FlyLAL-Lithuanian Airlines

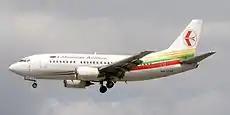
A Boeing 737-500 from Lithuanian Airlines approaching Frankfurt Airport

The airline was established as government-owned Lietuvos Avialinijos (Lithuanian Airlines) on 20 September 1991, shortly after Lithuania's independence from the Soviet Union. Initially, it operated using aircraft of the Aeroflot fleet located in Vilnius (twelve Yakovlev Yak-42, seven Tupolev Tu-134, four Antonov An-24, and three Antonov An-26 airliners). During the period from 1991 to 1993, the airline re-oriented its route network from the countries of the former Soviet Union to Western Europe. From the beginning, the airline faced stiff competition with Lufthansa and Scandinavian Airlines.